Diocletian

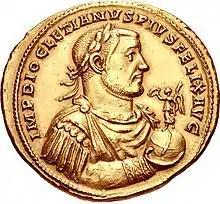
Medallion of Diocletian,

Diocletian spent the spring of 293 travelling with Galerius from Sirmium (Sremska Mitrovica, Serbia) to Byzantium (Istanbul, Turkey). Diocletian then returned to Sirmium, where he remained for the following winter and spring. He campaigned successfully against the Sarmatians in 294, probably in the autumn. The Sarmatians' defeat kept them from the Danube provinces for a long time. Meanwhile, Diocletian built forts north of the Danube, part of a new defensive line called the "Ripa Sarmatica", at Aquincum (Budapest, Hungary), Bononia (Vidin, Bulgaria), Ulcisia Vetera, Castra Florentium, Intercisa (Dunaújváros, Hungary), and Onagrinum (Begeč, Serbia). In 295 and 296 Diocletian campaigned in the region again, and won a victory over the Carpi in the summer of 296. Later during both 299 and 302, as Diocletian was residing in the East, it was Galerius's turn to campaign victoriously on the Danube. By the end of his reign, Diocletian had secured the entire length of the Danube, provided it with forts, bridgeheads, highways, and walled towns, and sent fifteen or more legions to patrol the region; an inscription at Sexaginta Prista on the Lower Danube extolled restored tranquility to the region. The defense came at a heavy cost but was a significant achievement in an area difficult to defend.